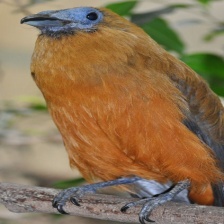
Species: CAPUCHINBIRD
Scientific name: PERISSOCEPHALUS TRICOLOR